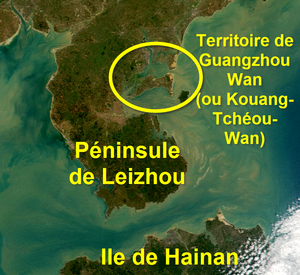
localisation de l'ancienne concession française du Kouang-Tchéou-Wan (ou ""GuangzhouWan"") - Fort Bayard"